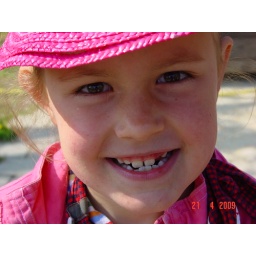
Young girl in pink